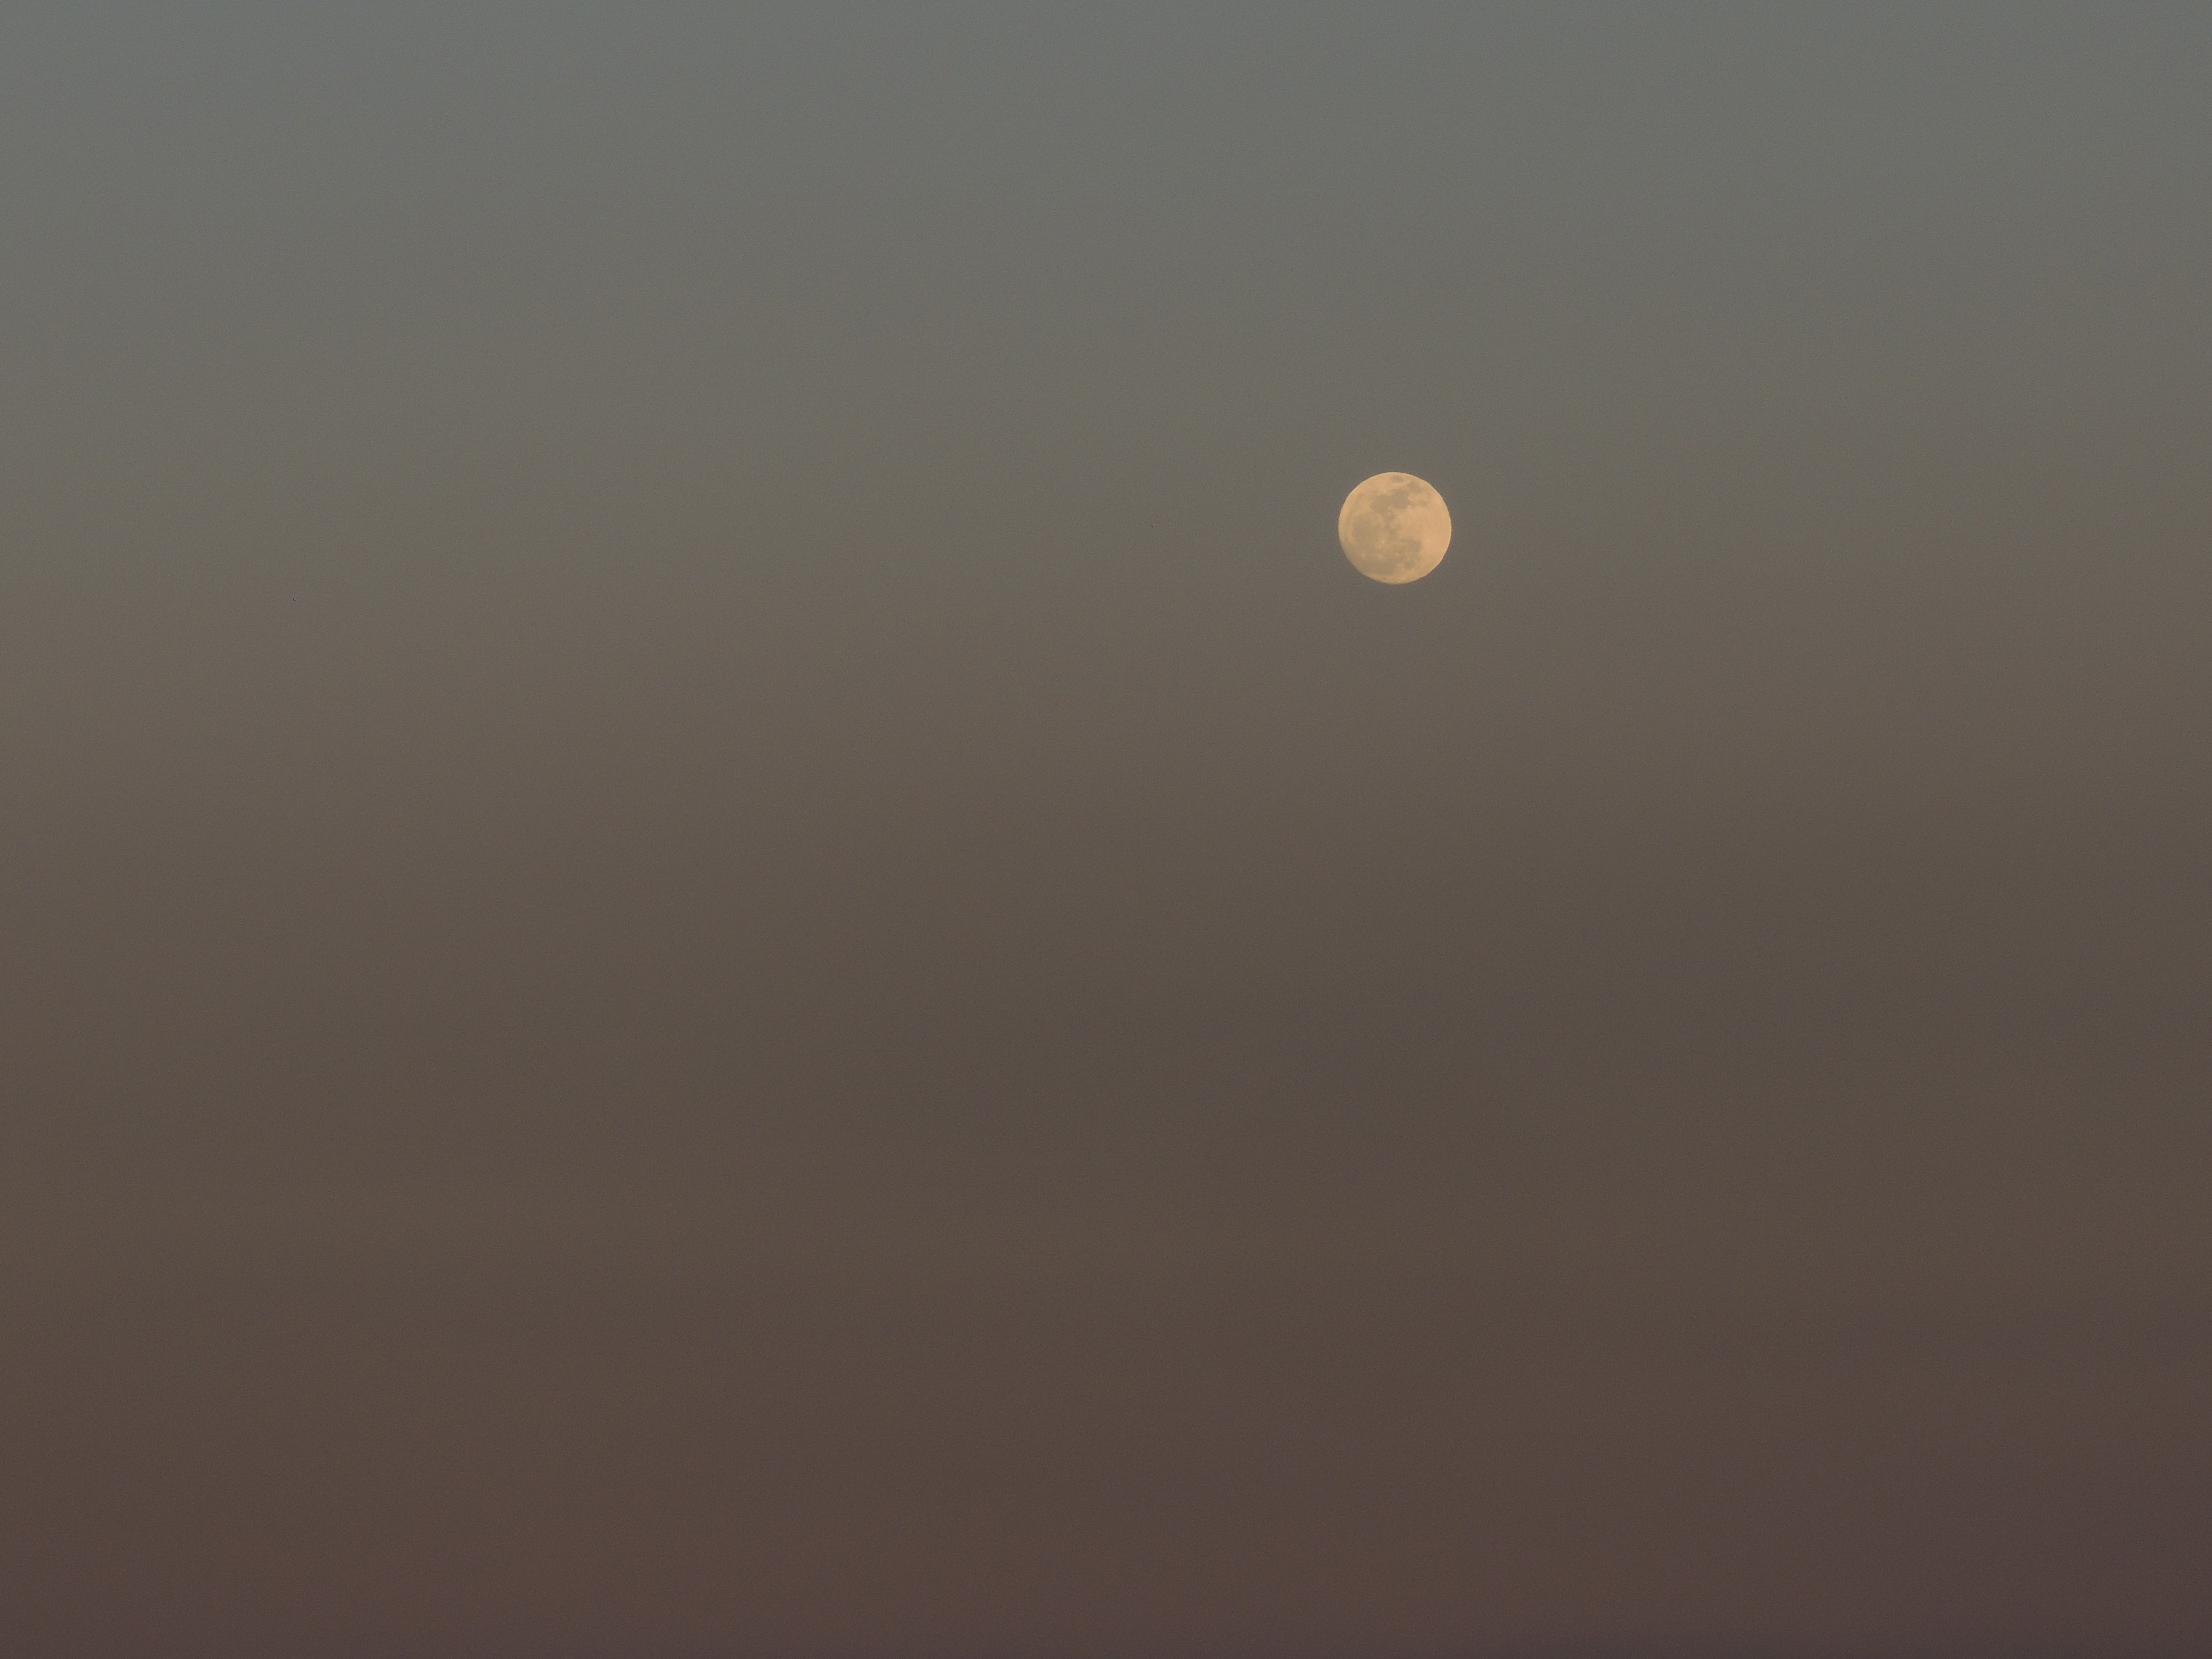
moon, clouds, sky, atmospheric phenomenon, atmosphere, daytime, brown, calm, astronomical object, celestial event, full moon, haze, horizon, beige, cloud, evening, circle